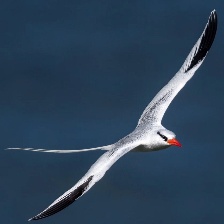
Species: RED BILLED TROPICBIRD
Scientific name: PHAETHON AETHEREU